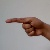
The image shows a hand gesture representing the letter 'G' in Indian Sign Language.